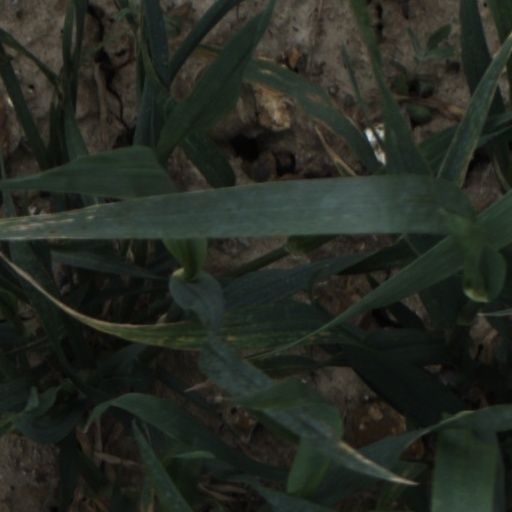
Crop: wheat